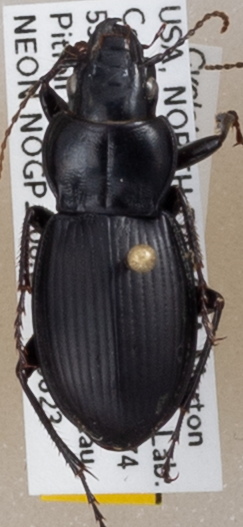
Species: Cyclotrachelus torvus
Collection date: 2020-06-23
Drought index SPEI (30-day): -2.09
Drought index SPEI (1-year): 0.54
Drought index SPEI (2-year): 1.28